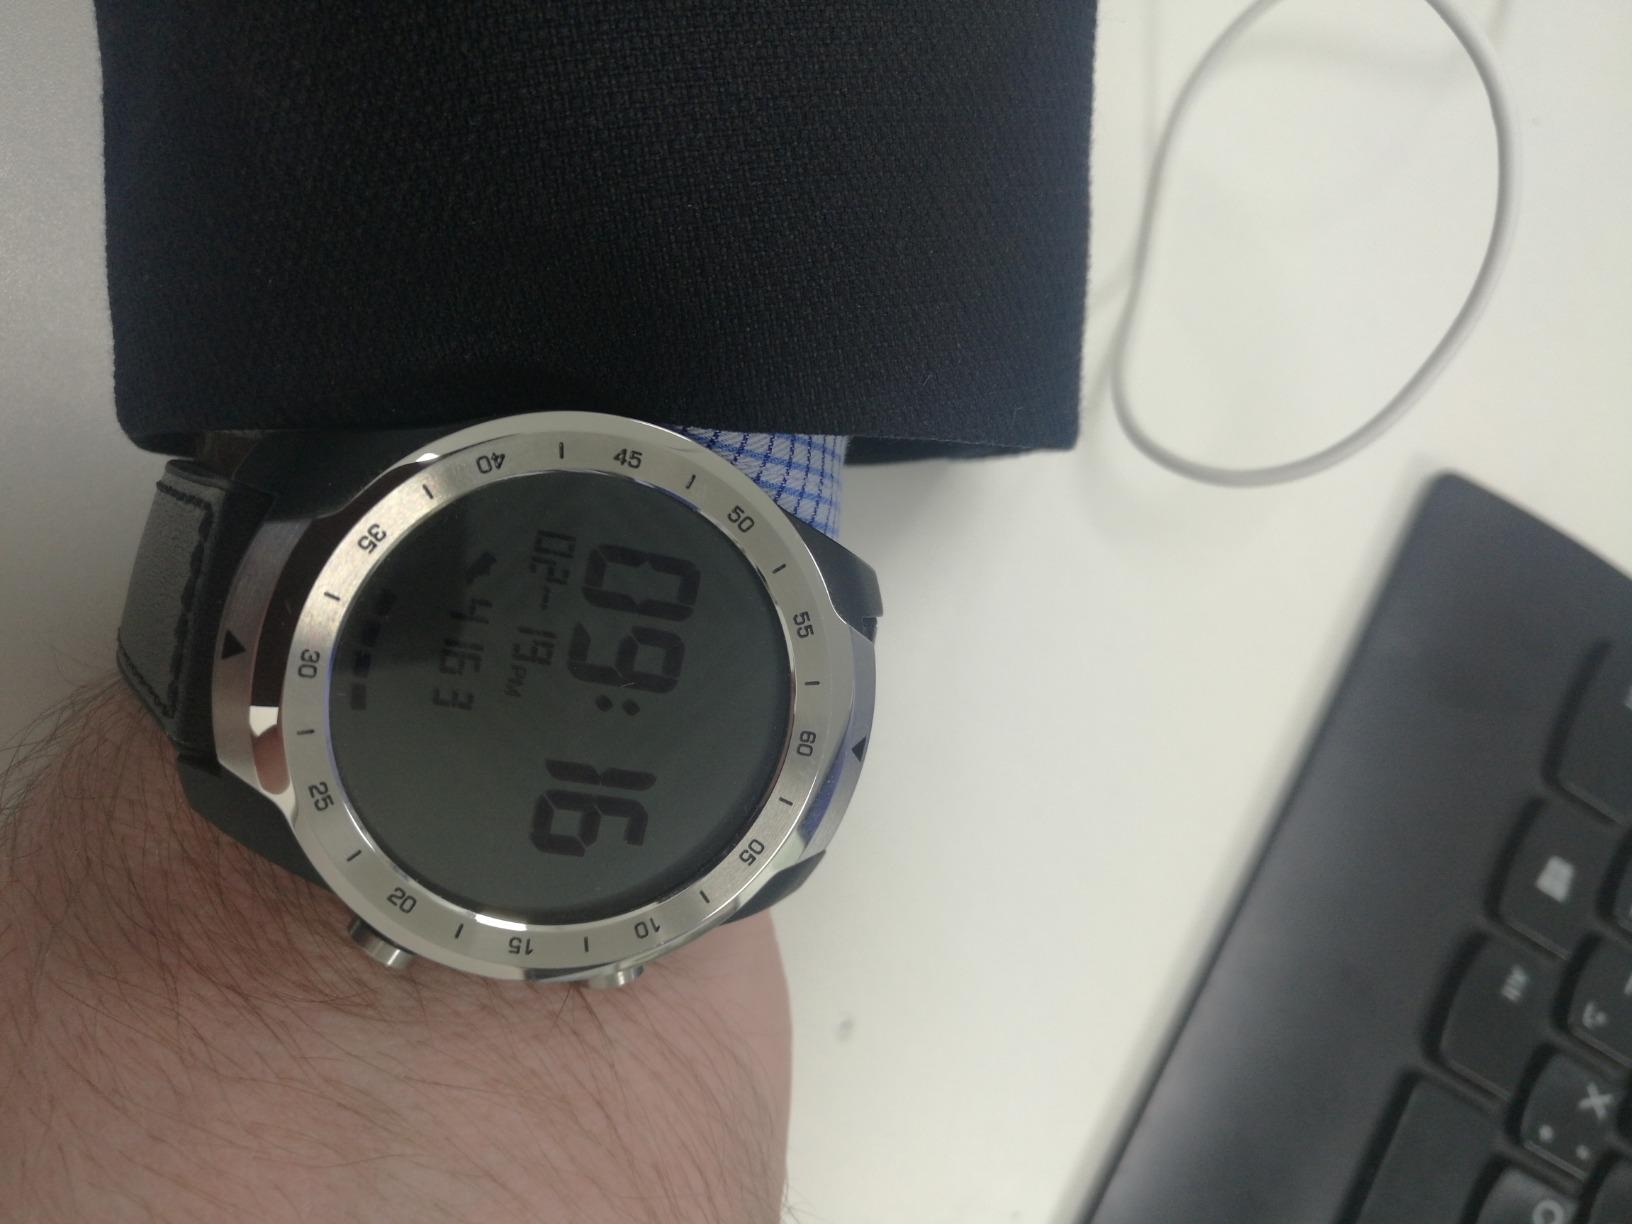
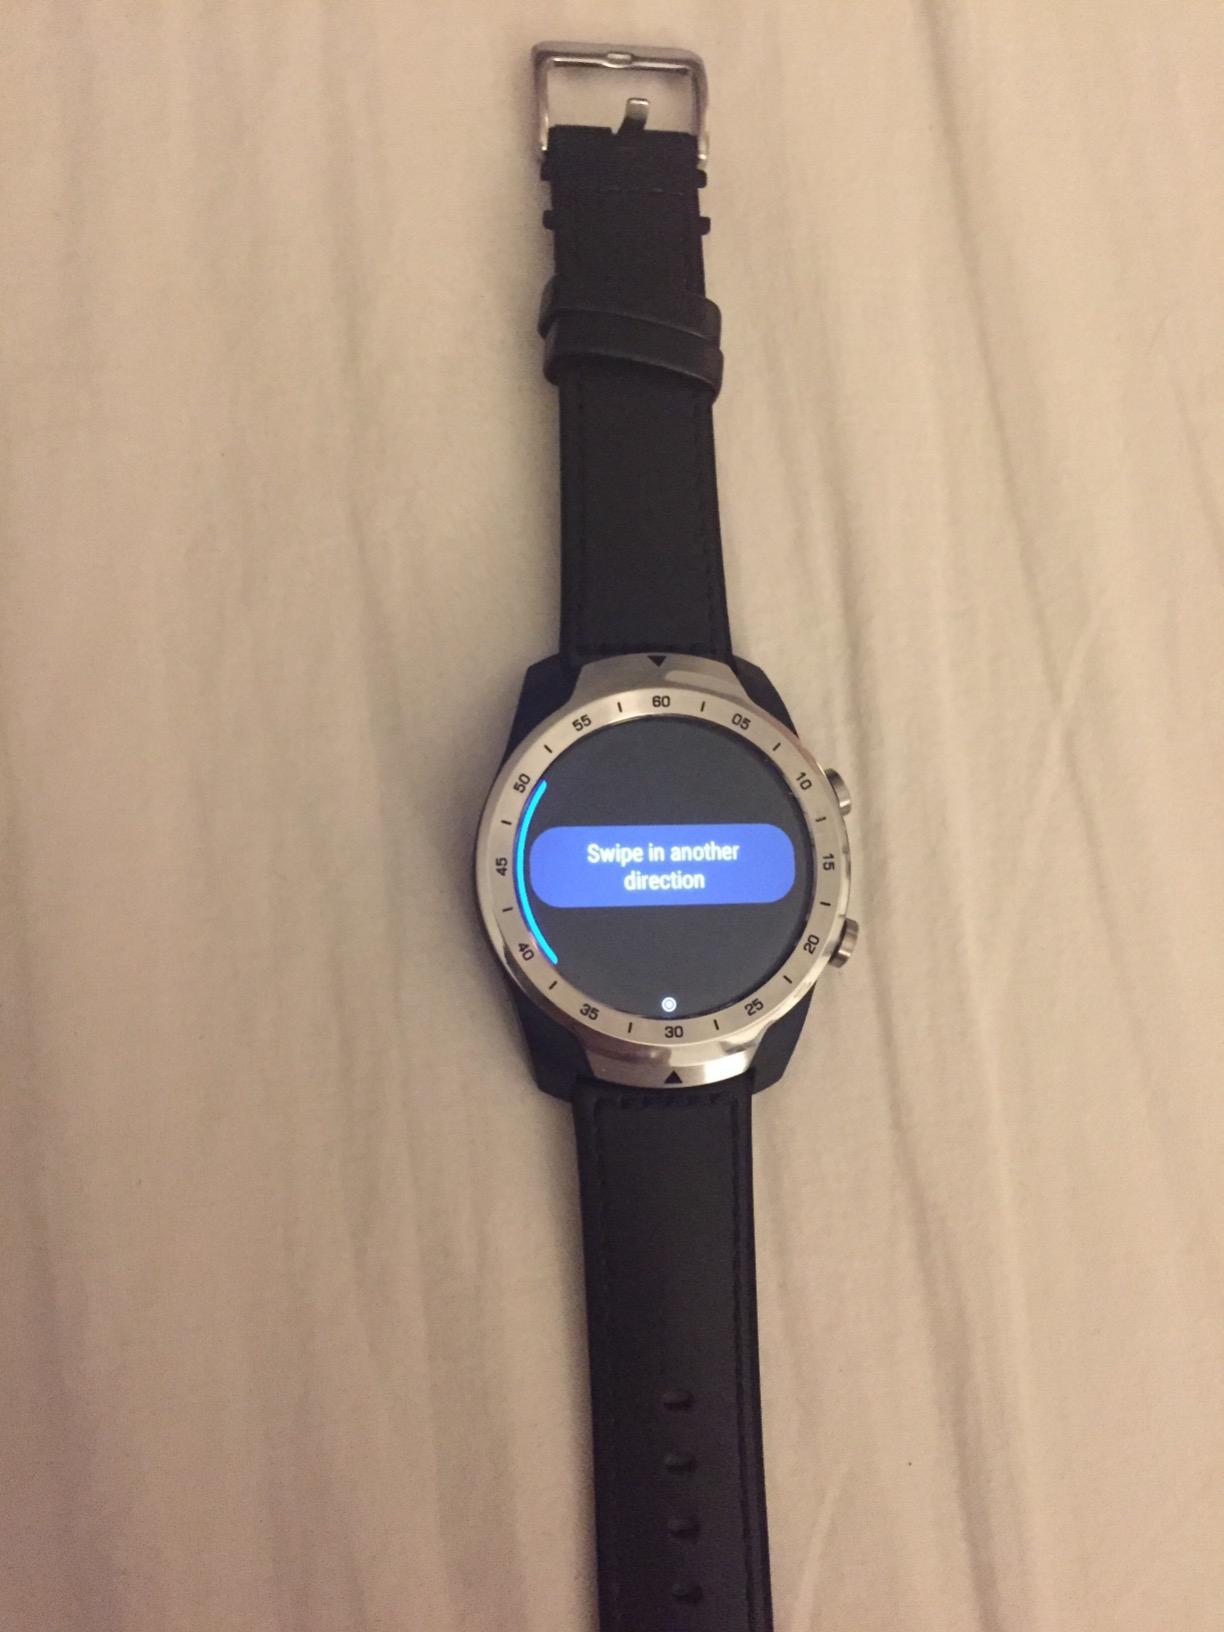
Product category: smartwatch
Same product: yes